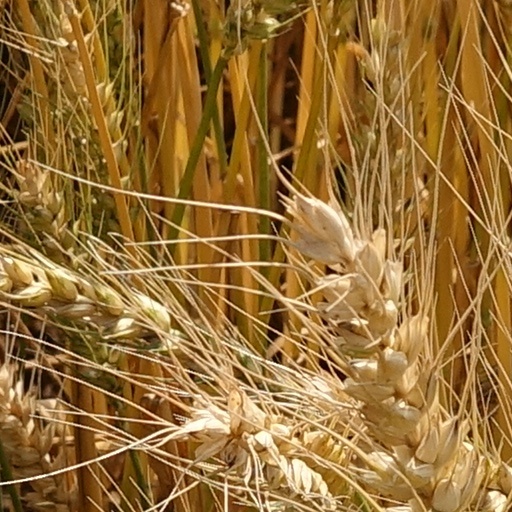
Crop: wheat